Stellenbosch University

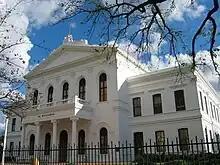
The "Ou Hoofgebou" (Former Main Administration building, now the Law Faculty) on Stellenbosch University campus

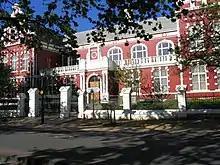
Stellenbosch University Museum

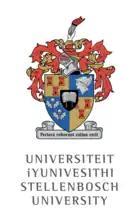
Old emblem, used until 2021, incorporating the coat of arms granted in 1918.

The origin of the university can be traced back to the Stellenbosch Gymnasium, which was founded in 1864 and opened on 1 March 1866. The first five students matriculated in 1870, but capacity did not initially exist for any tertiary education. However, in the 1870s, the Cape Colony's first locally elected government took office and prioritised education. In 1873, four of the five 1870 matriculates became the institution's first graduates by attaining the "Second Class Certificate" through distance learning, and the gymnasium's student numbers rose to over a hundred.